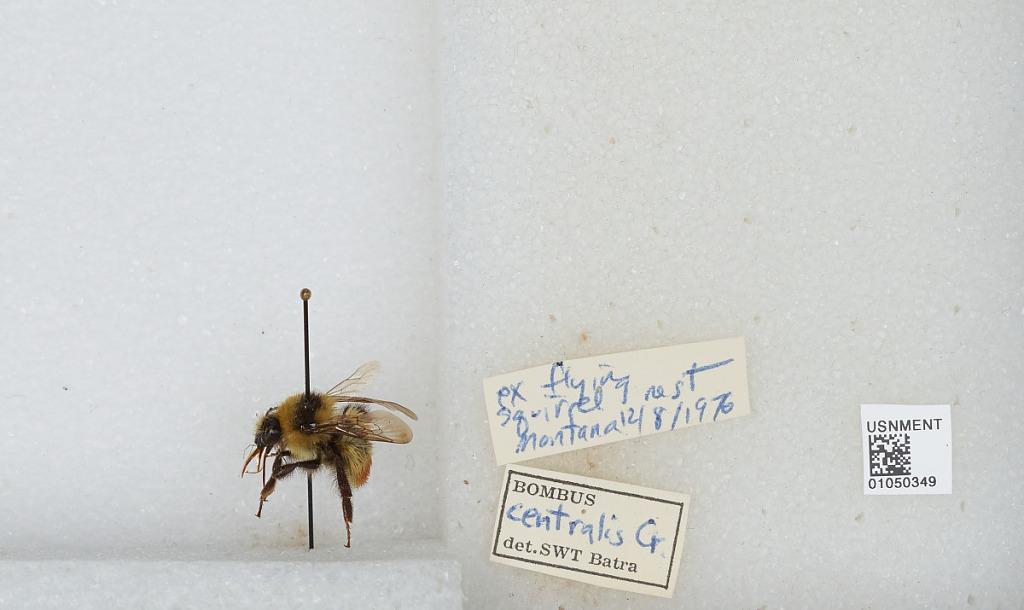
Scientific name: Bombus sp.
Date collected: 1976-12-8
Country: United States
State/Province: Montana
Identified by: Batra, S. W.T.